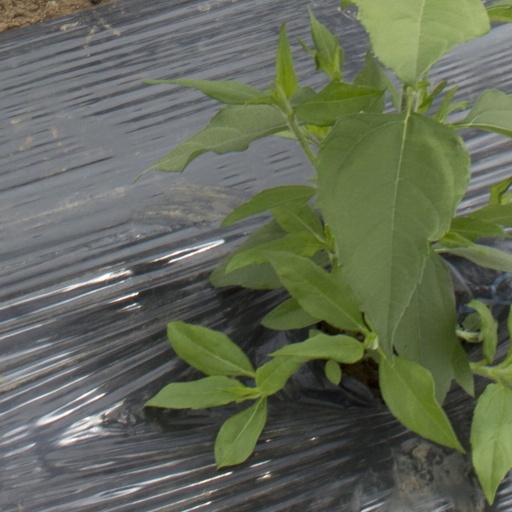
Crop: Jerusalem artichoke